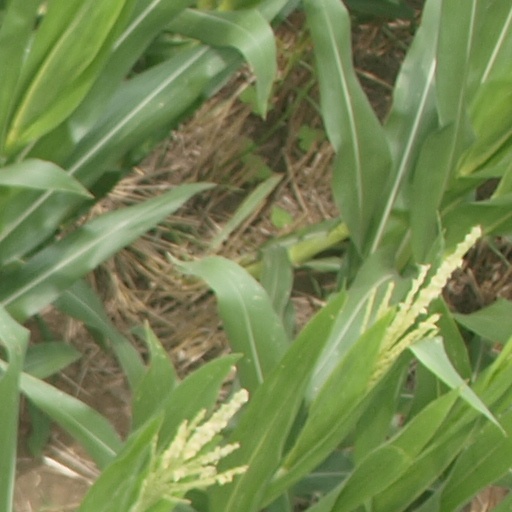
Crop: maize; corn